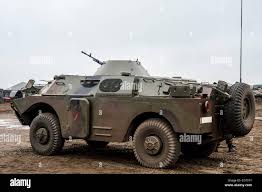
Label: BRDM